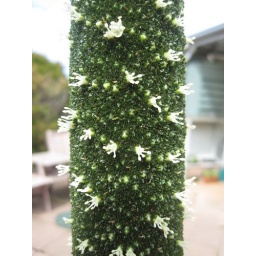
Grass tree spike in flower